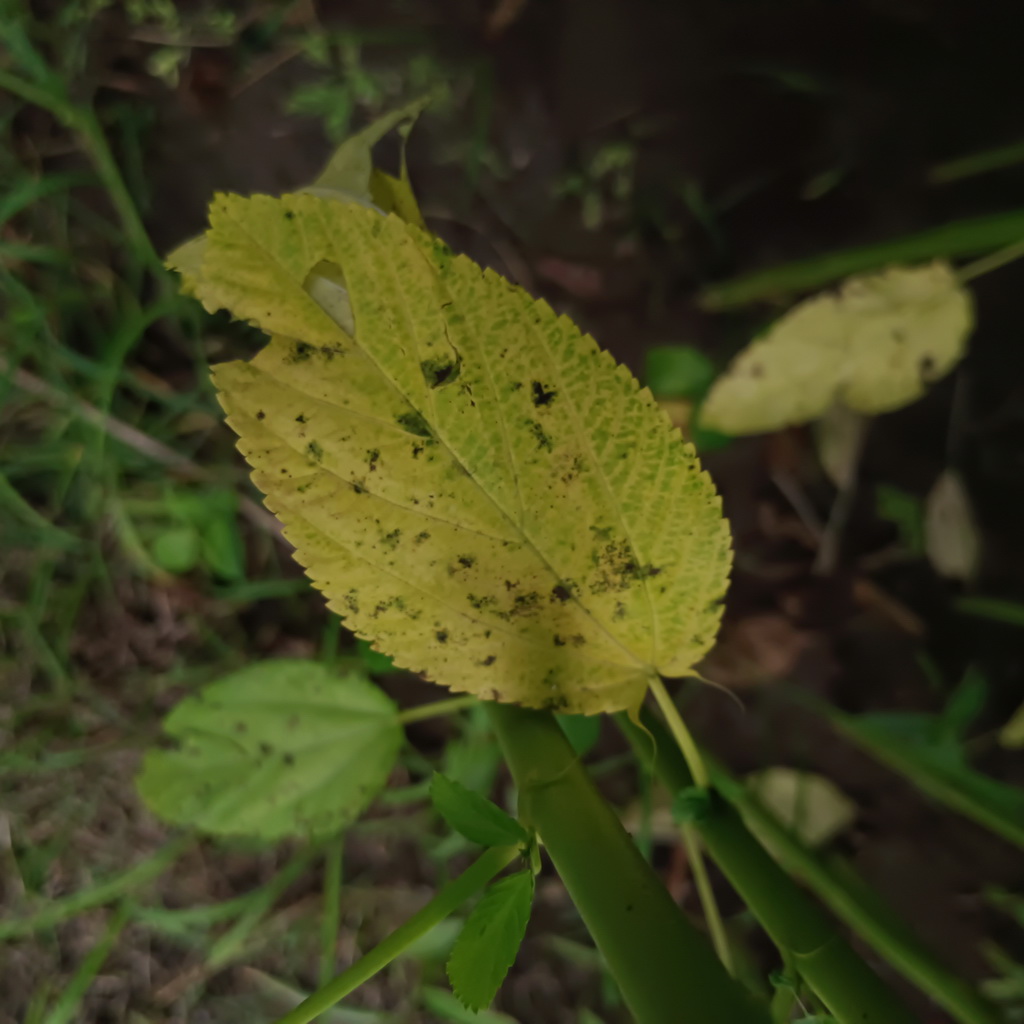
Label: Mosaic